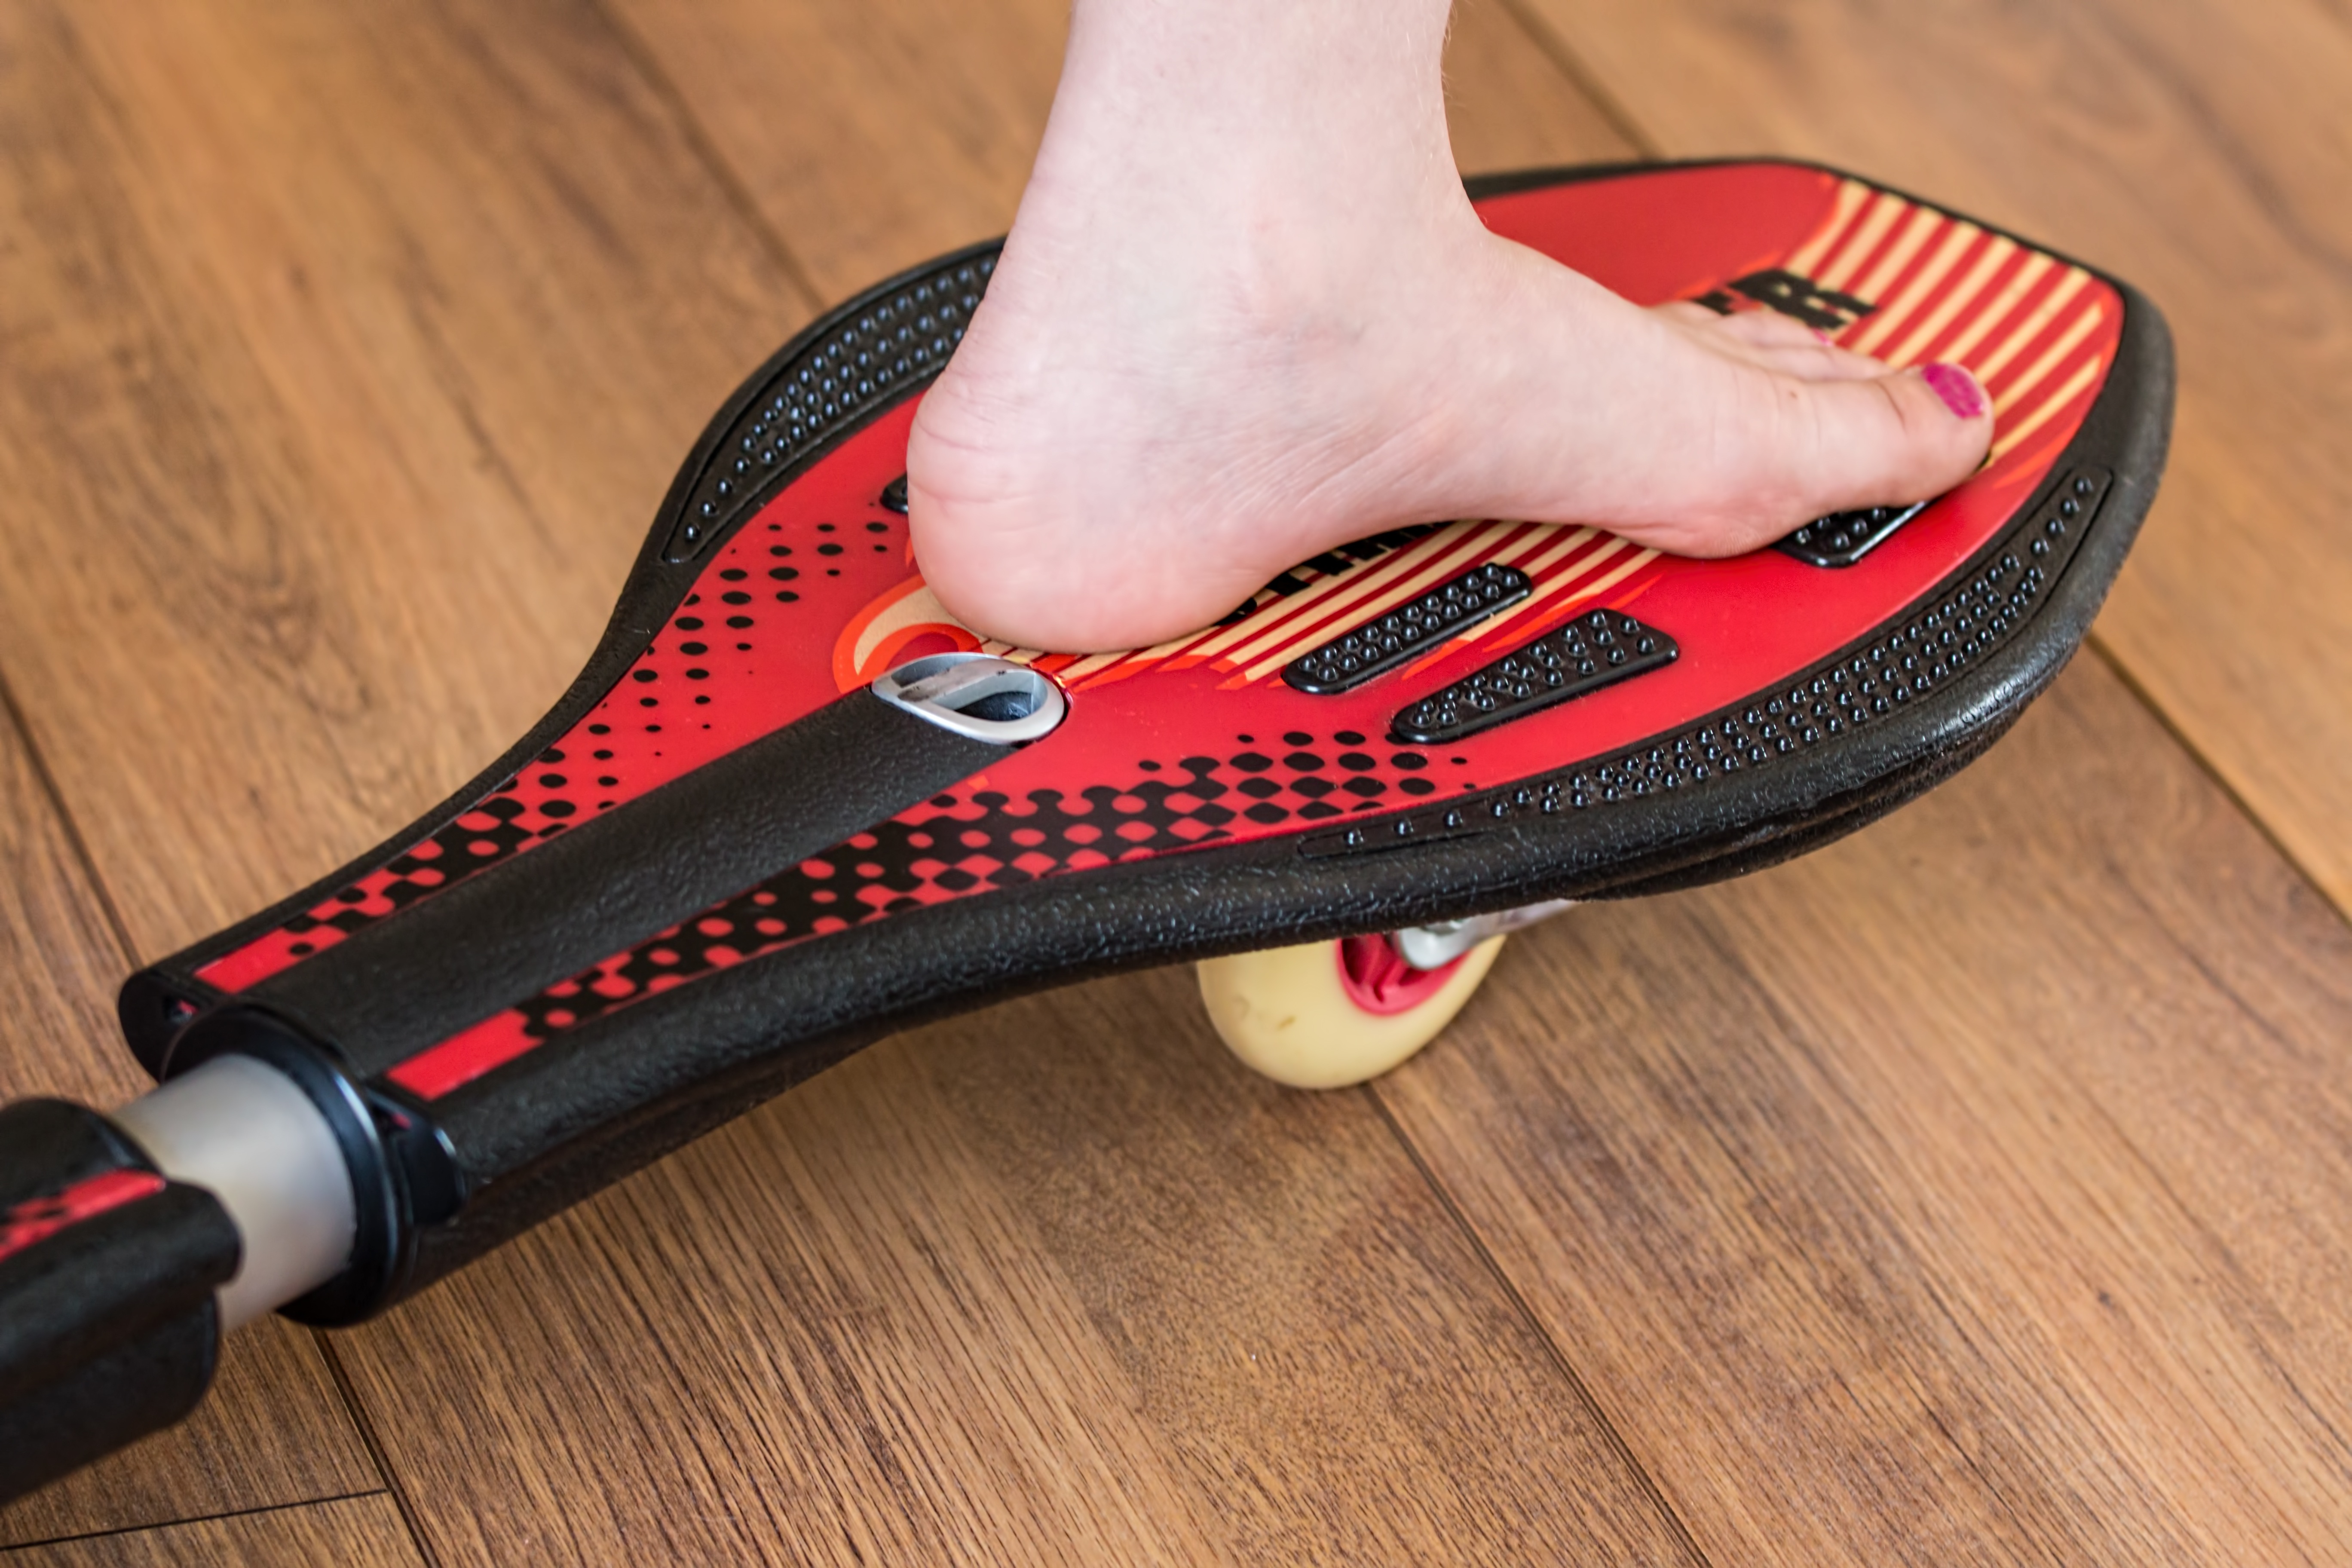
shoe, sport, play, skateboard, leg, carefree, young, red, youth, foot, balance, child, playing, exercise, leisure, childhood, skill, activity, fun, happy, footwear, enjoyment, scoot, kids playing, coordination, ability, j board, rip stick, high heeled footwear, outdoor shoe